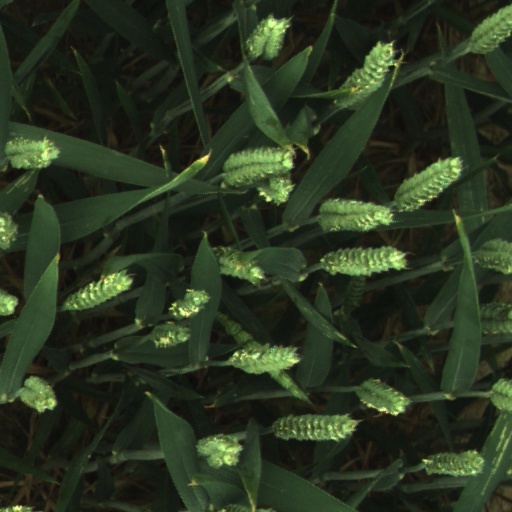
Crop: wheat